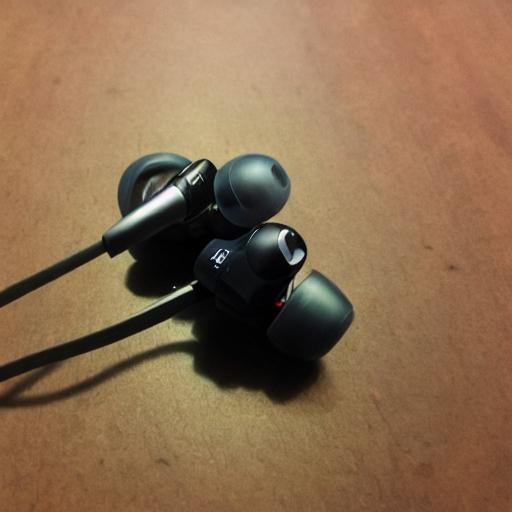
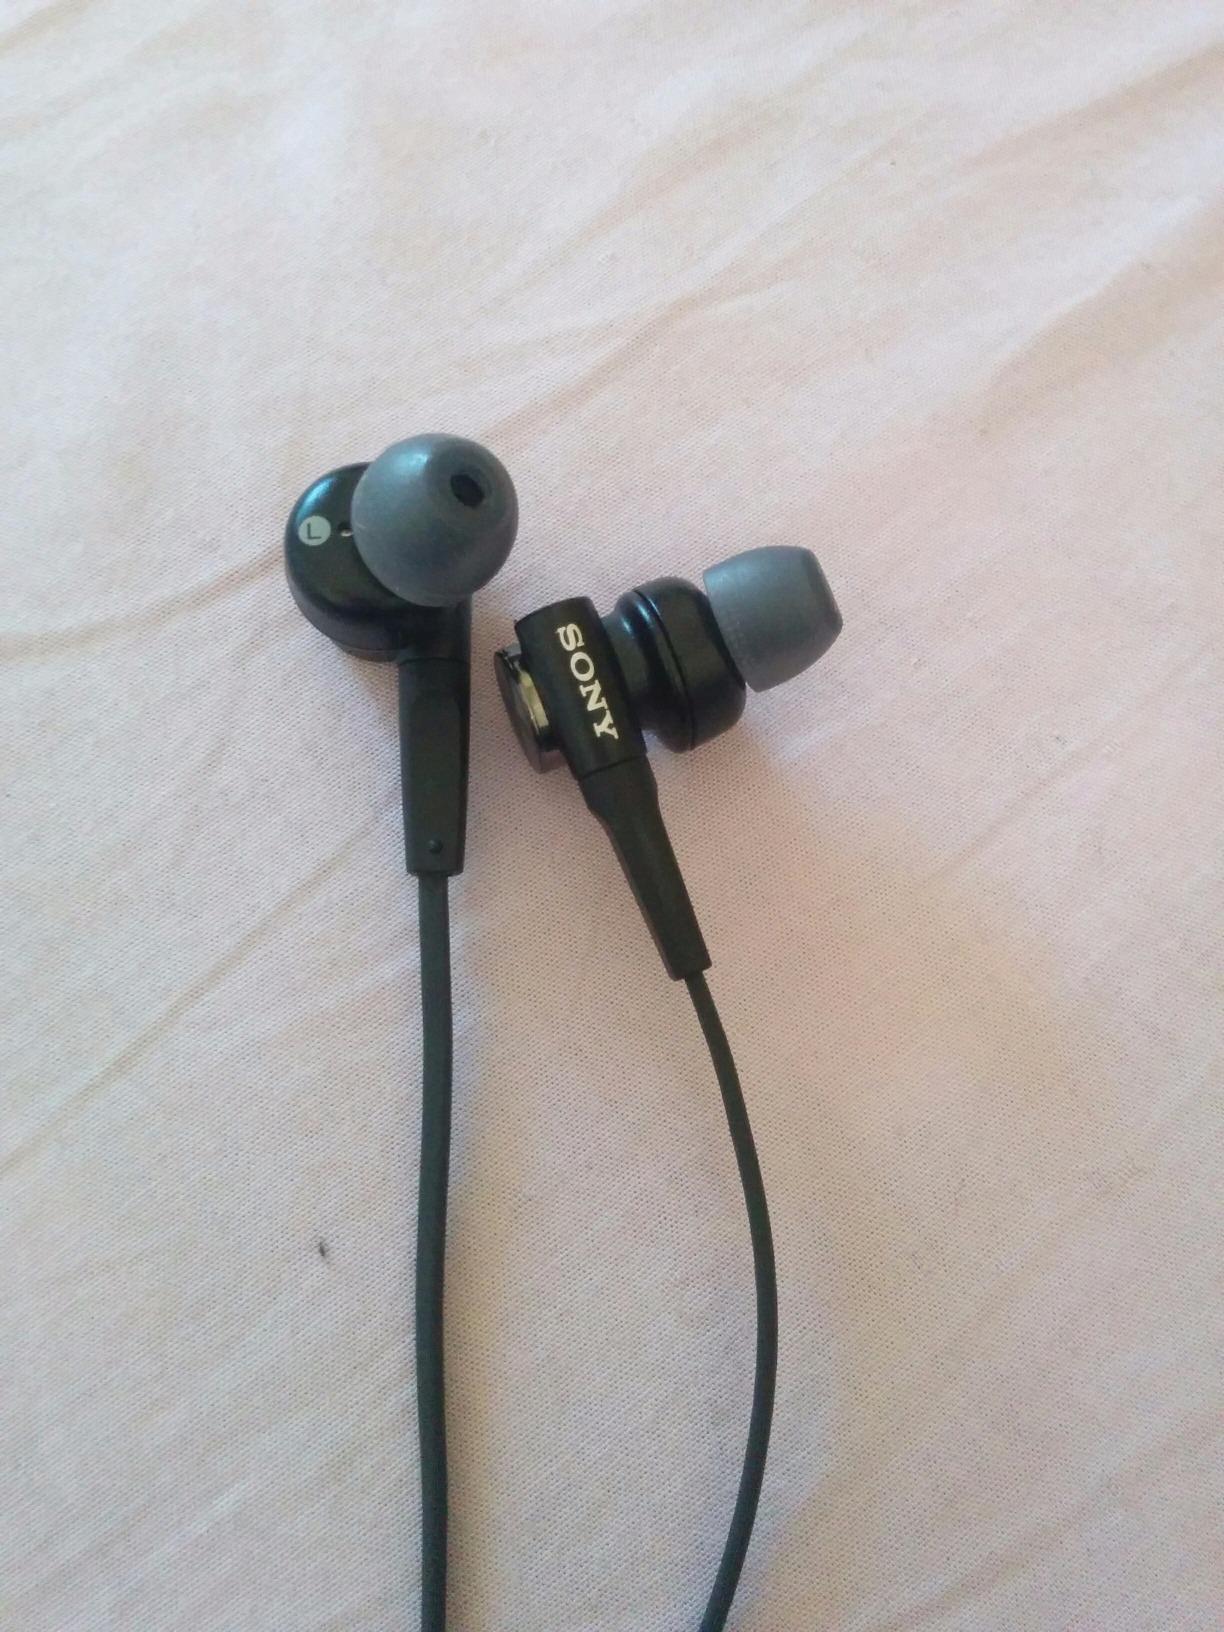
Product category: headphones
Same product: no